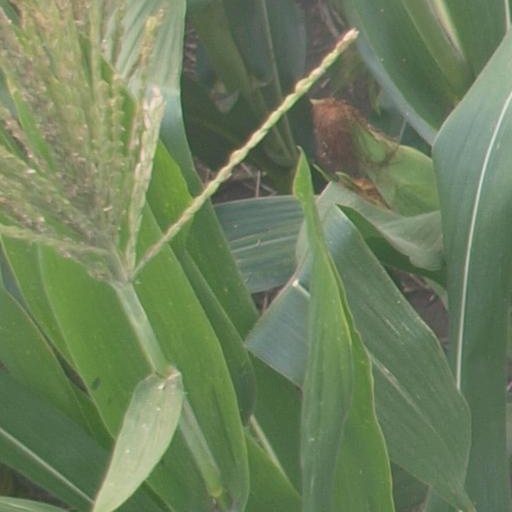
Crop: maize; corn